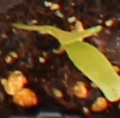
Label: Sugar beet